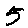
Label: 5